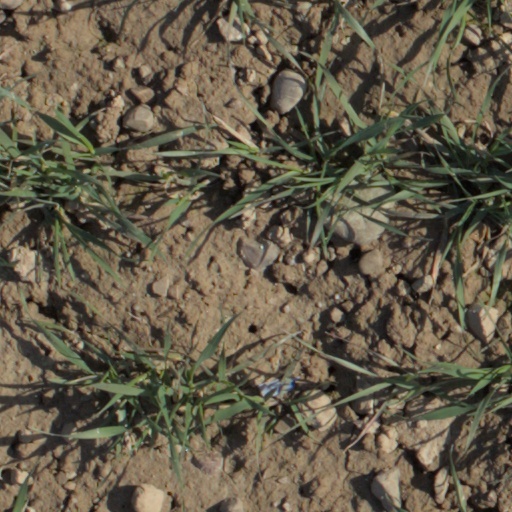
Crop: wheat